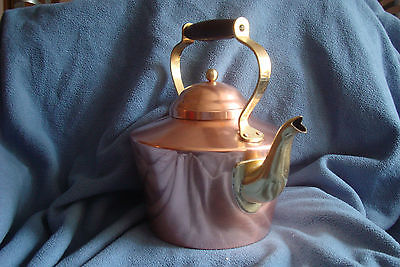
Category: kettle